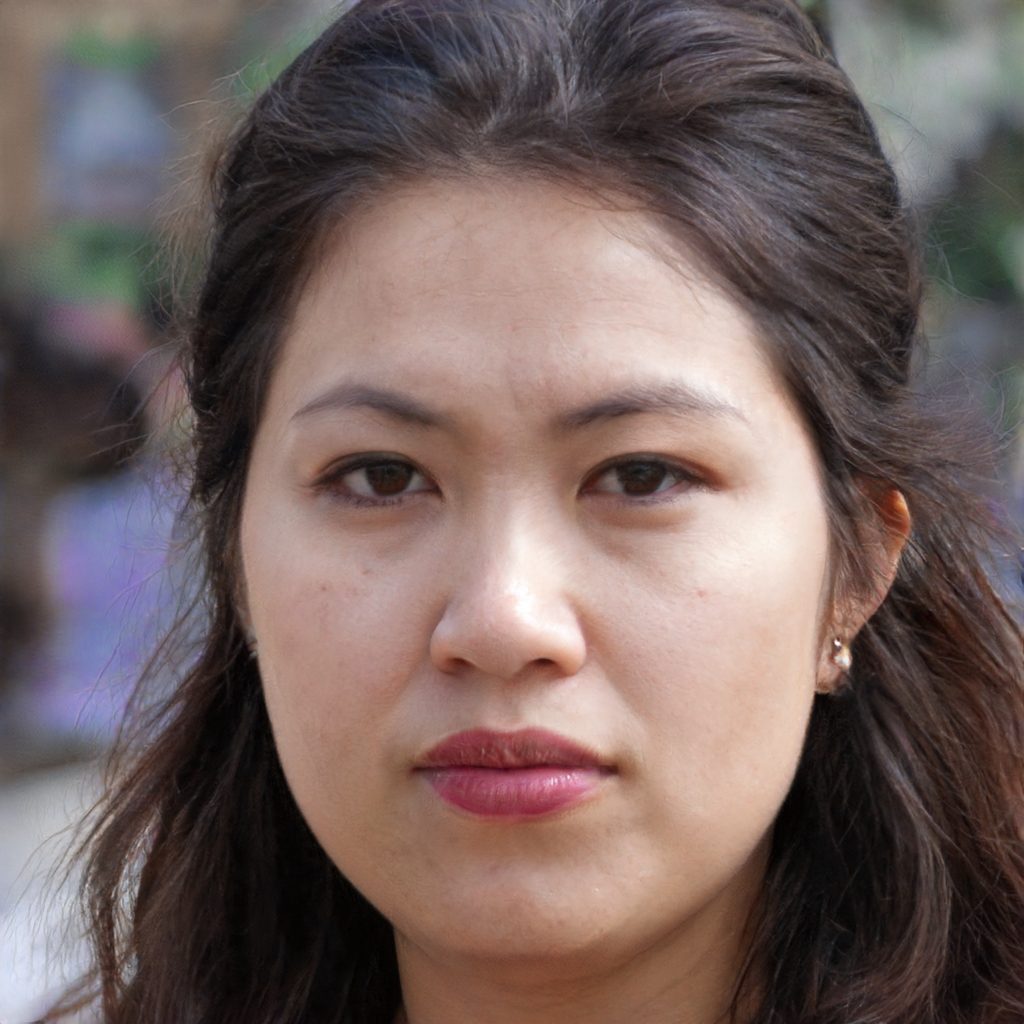
Portrait style: Real Portrait